Bookworm (character)

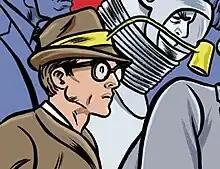
Bookworm as depicted in "Batman '66" #30 (February 2016). Art by Michael Allred.

The Bookworm is a fictional criminal in the DC Universe, and an adversary of the superhero Batman. He was created for the Batman 1966 television series and was played by Roddy McDowall, but has since made his way into the comics. He’s usually depicted wearing a brown suit, meant to resemble a leather-bound book.